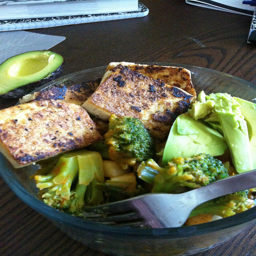
A plate of very tasty looking food with some broccoli.
A healthy salad that has been made to eat.
Braised tofu, broccoli and avocado in a bowl with a fork
a bowl filled with some meat and mixed veggies
The bowl is full of broccoli and some kind of meat.